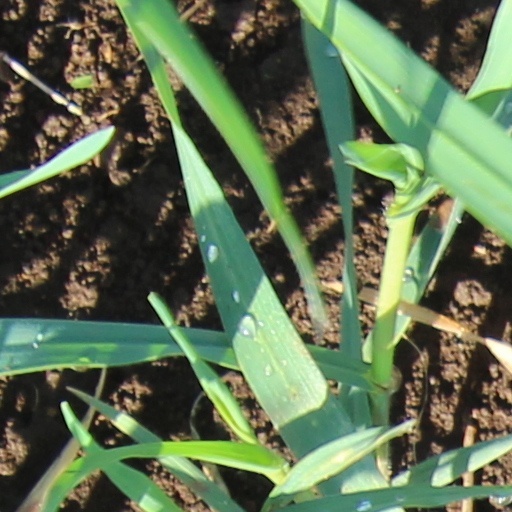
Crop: wheat